1994 Fairchild Air Force Base B-52 crash

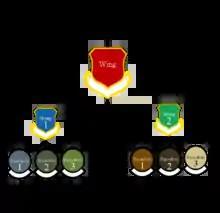
Basic structure of USAF wings, groups, and squadrons

On 14 and 15 April 1993, Holland was the mission commander of a two-ship training mission to a bombing range near Guam in the Pacific Ocean. During the mission, Holland flew his aircraft closer to the other B-52 than regulations allowed. Holland also asked his navigator to videotape the bombs falling from the aircraft from inside the bomb bay, which was against regulations. Holland's navigator later brought the video to the attention of three Fairchild USAF officers. The first, Lieutenant Colonel Bullock, the current 325th Bomb Squadron commander, did not do anything about it and may have tried to use the videotape as leverage to coerce the navigator into accepting a position as mission scheduler for the wing. The second, the deputy operations group commander, Lieutenant Colonel Harper, told the crew member to conceal the evidence. The third, the DO, allegedly responded to reports of the video by stating, "Okay, I don't want to know anything about that videoI don't care".